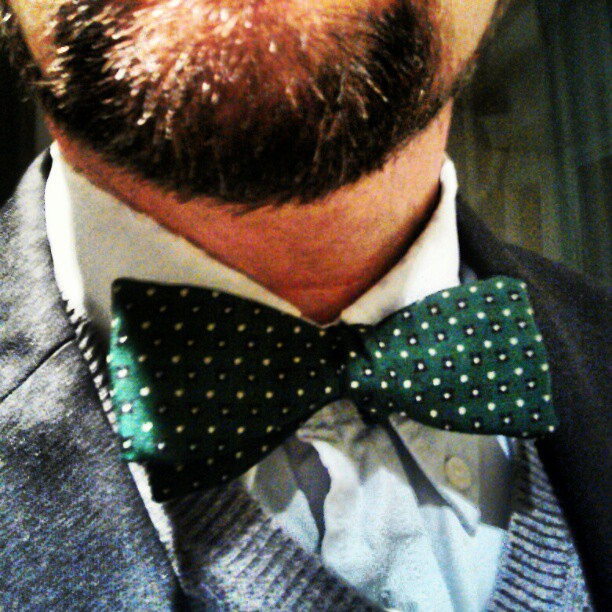
user: Given an image and a question. Answer the question in a short answer. Question: What is the man wearing? Short Answer:
assistant: bowtie